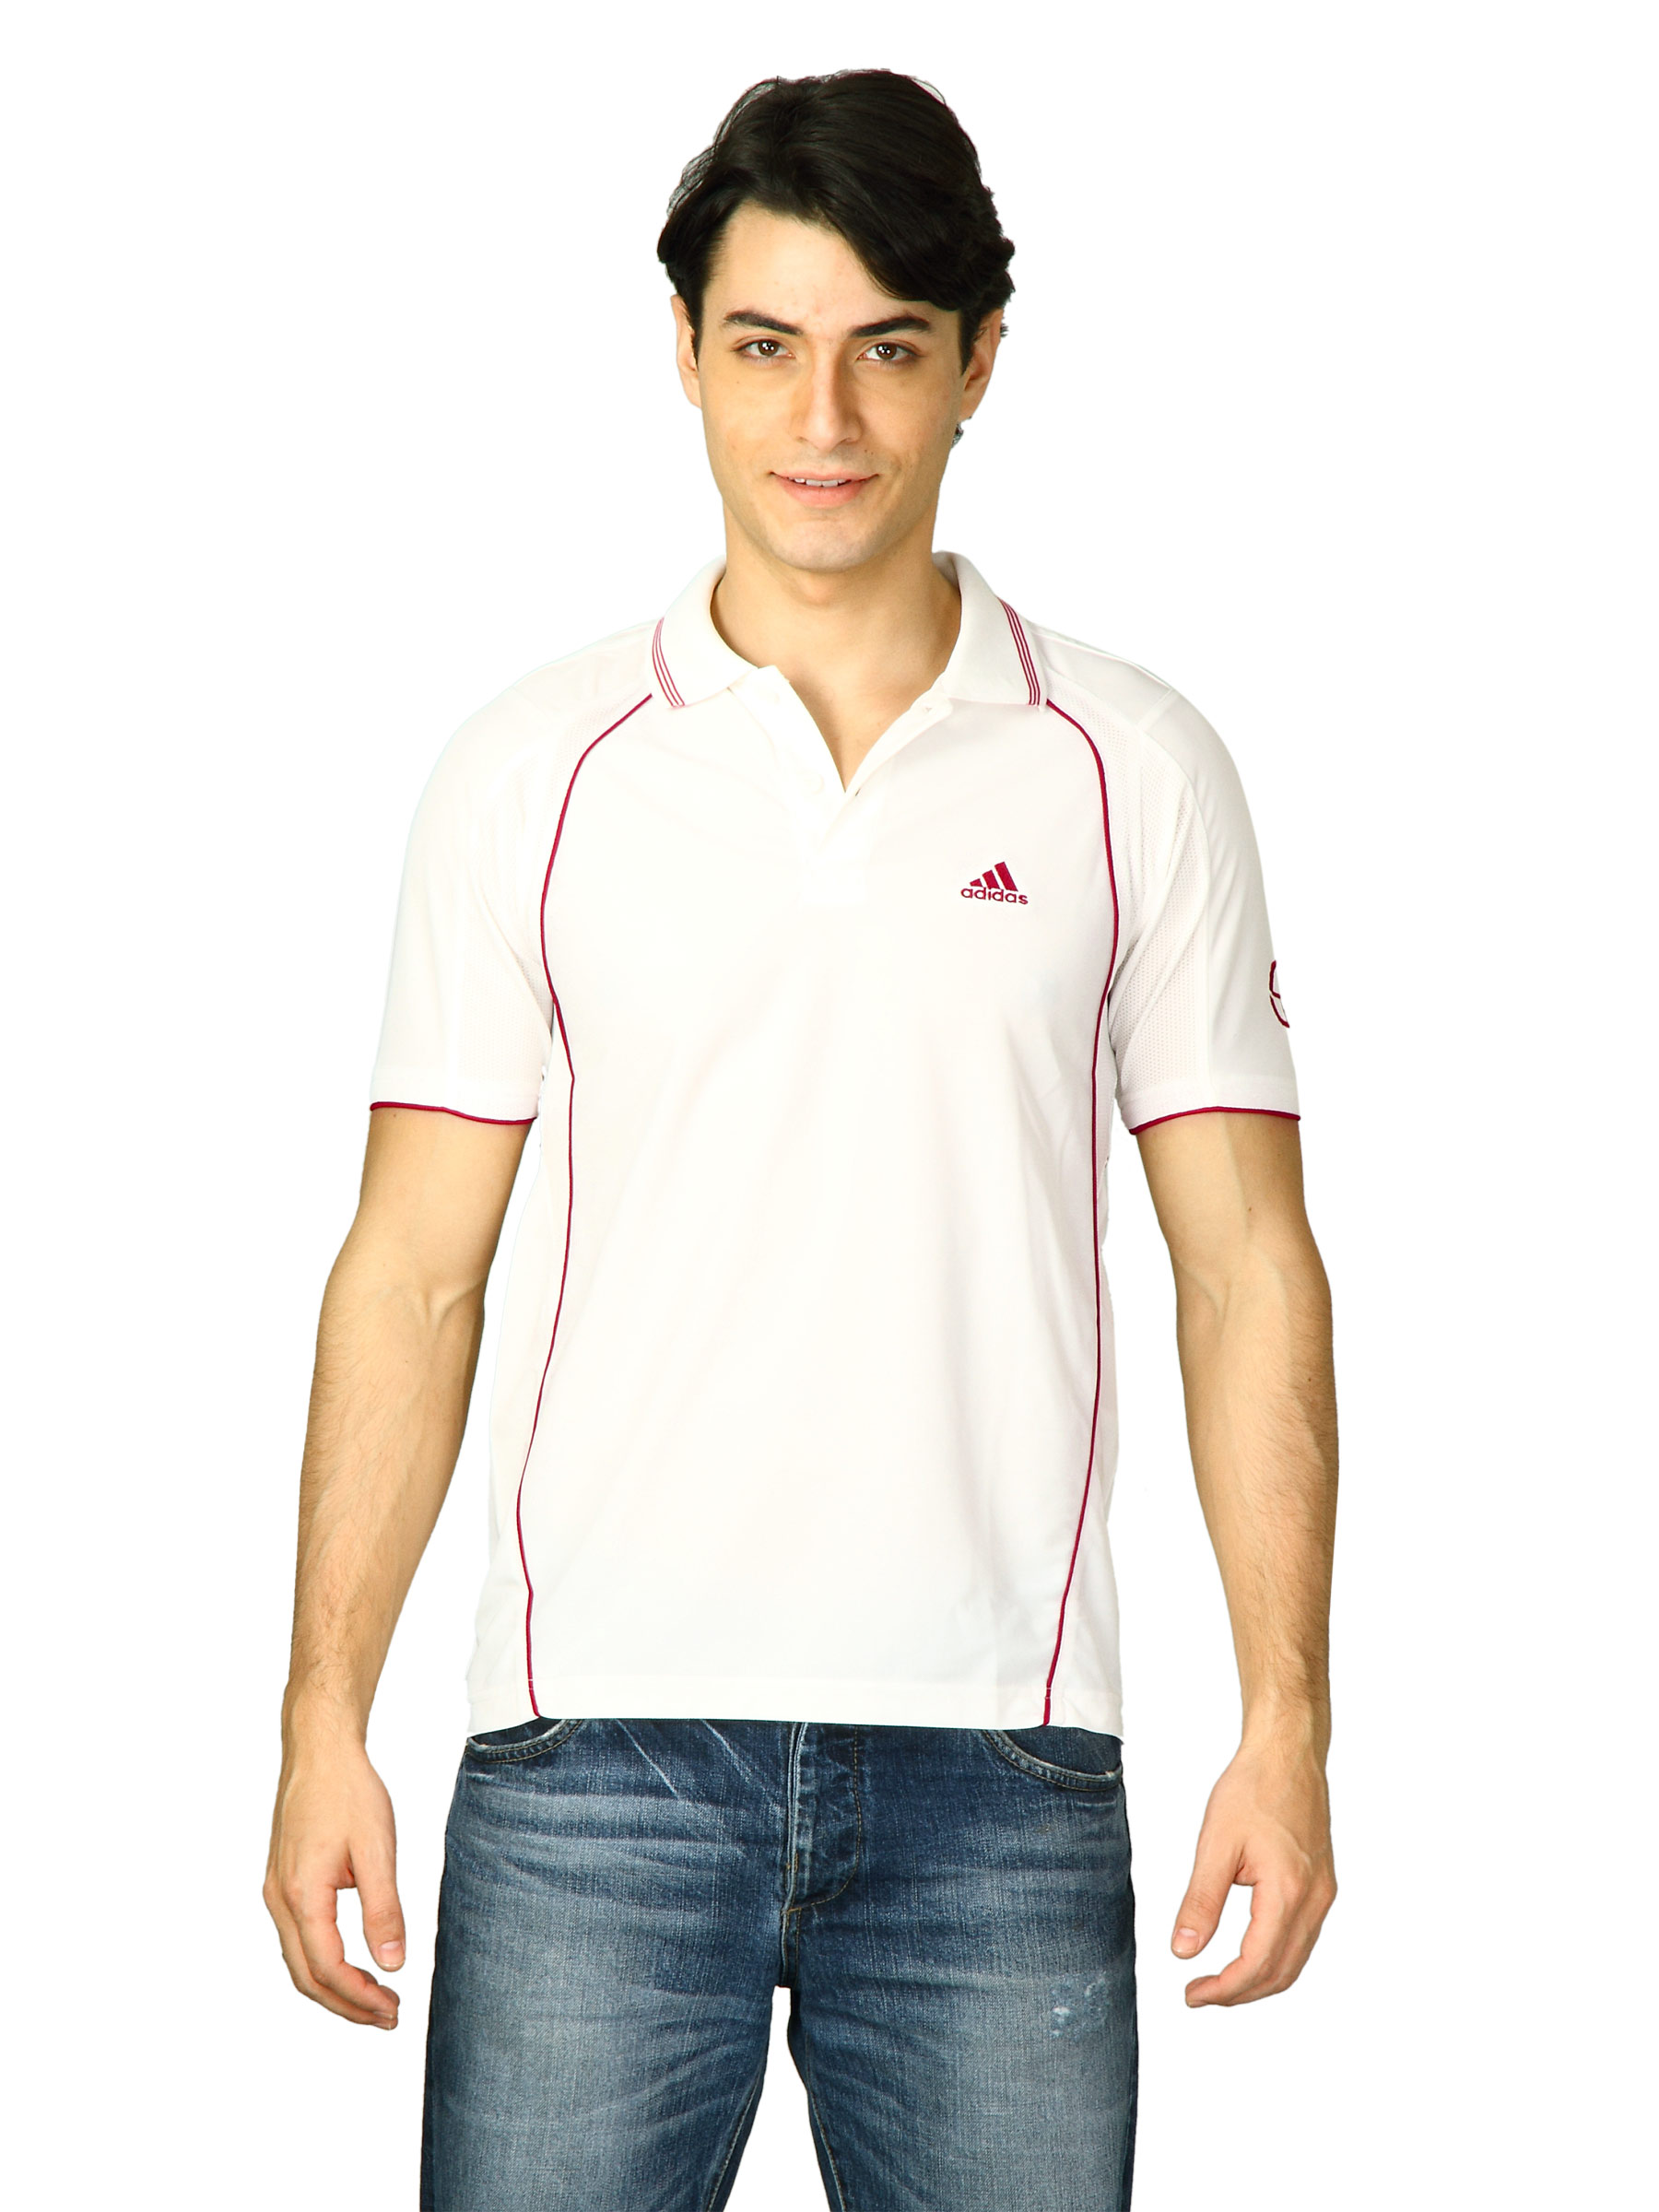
ADIDAS Men Neo Crkt Cc White Polo T-Shirts
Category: Apparel / Topwear / Tshirts
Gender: Men
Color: White
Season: Fall 2011
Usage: Sports